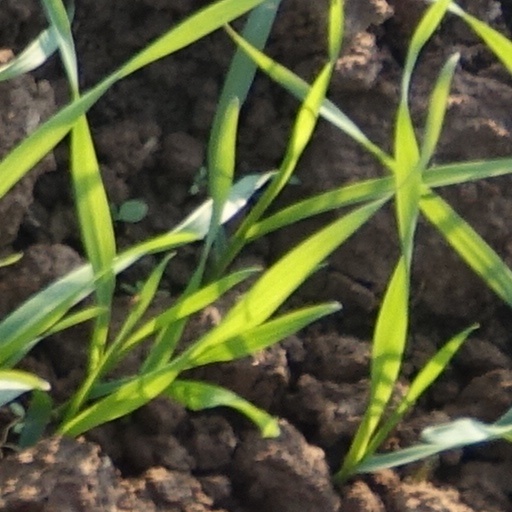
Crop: wheat